Cyprus mutiny

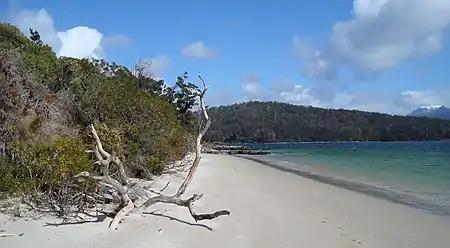
Recherche Bay, Tasmania, where the convicts took control of the brig

On 6 August 1829, the brig "Cyprus", a government-owned vessel used to transport goods, people, and convicts, set sail from Hobart Town for Macquarie Harbour Penal Station on a routine voyage carrying supplies and convicts under a guard commanded by Lieutenant Carew, a British Army officer. There were 62 people on board, including wives and children of some personnel, and 31 convicts.